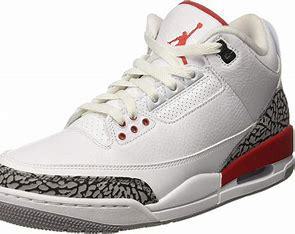
Brand: Jordan
Model: 3 Retro